Aramaic Enoch Scroll

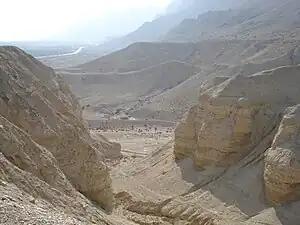
Qumran

The Aramaic Enoch Scroll is a non-published, complete copy of the Book of Enoch which is rumored to be in possession of private investors.